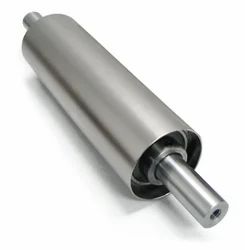
Label: Stainless_Steel_Roller